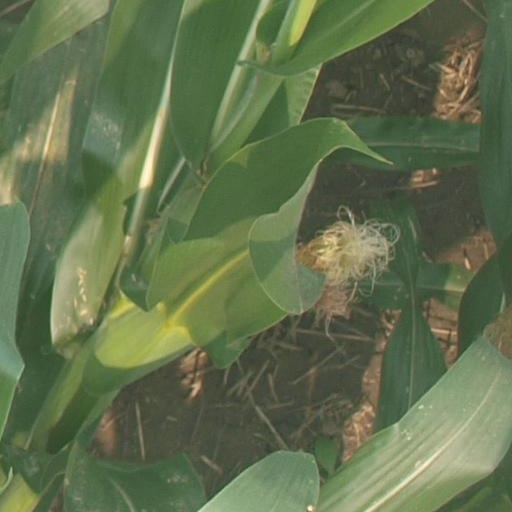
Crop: maize; corn